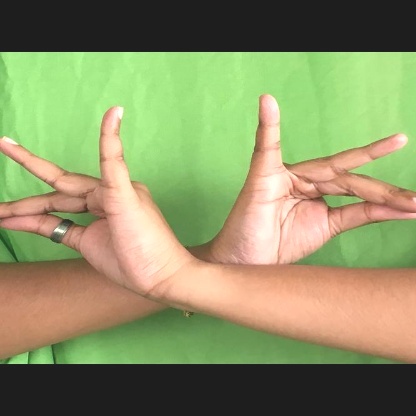
Mudra: Katakavardhana